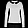
Label: Pullover